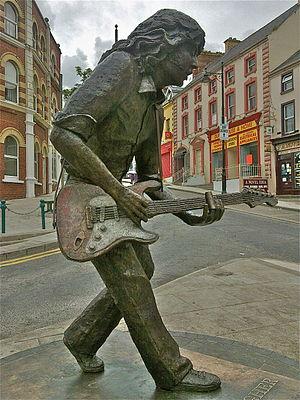
Rory Gallagher, [rɔːri ˈgæləhər], est un guitariste, chanteur, compositeur et producteur irlandais de blues rock, connu pour être le fondateur du groupe Taste et pour sa carrière solo.